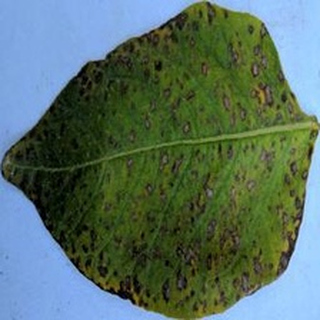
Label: potato_early_blight